Meendum Parasakthi

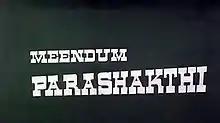
Title card

Meendum Parasakthi is a 1985 Indian Tamil-language film directed by A. Jagannathan, starring Sivakumar and Nalini. It was released on 2 June 1985.